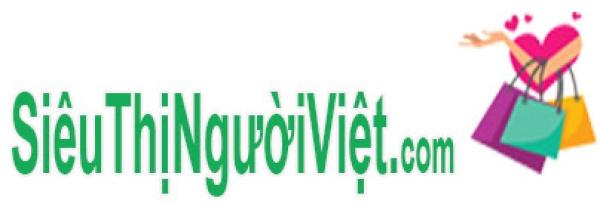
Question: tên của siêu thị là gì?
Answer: siêu thị có tên là siêu thị người việt